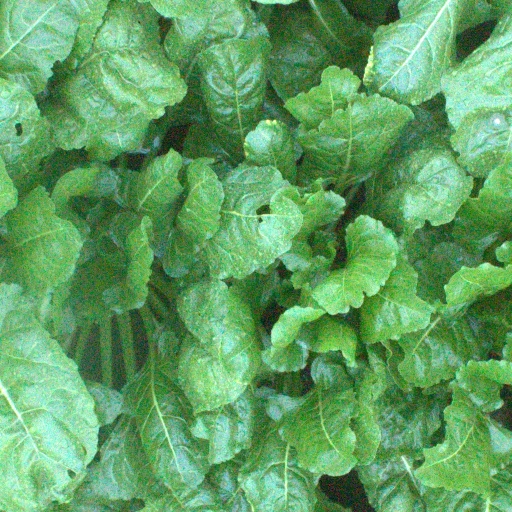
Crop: sugar beet